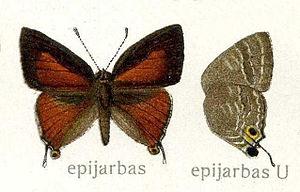
Deudorix epijarbas est un insecte lépidoptère de la famille des Lycaenidae de la sous-famille des Theclinae et du genre Deudorix.